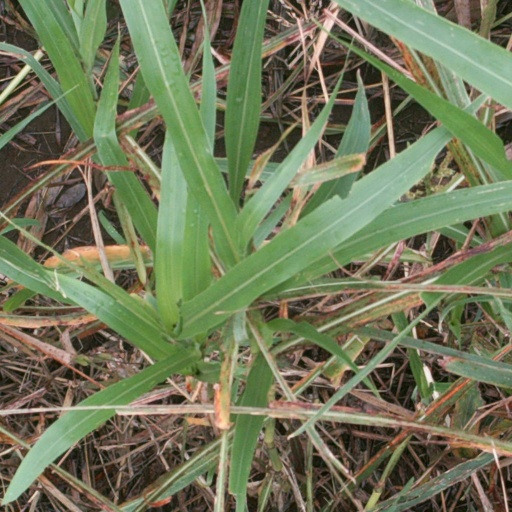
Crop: sorghum